John McDouall Stuart

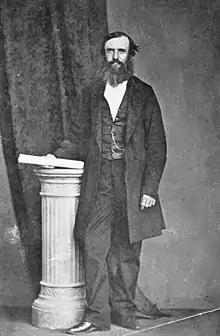

Born in Dysart, Fife, Scotland, Stuart was the youngest of nine children. His father William Stuart was a retired army captain serving as a customs officer. Stuart's parents died in his early teens and so he came under the care of relatives. He graduated from the Scottish Naval and Military Academy as a civil engineer before emigrating to Australia at the age of 23. Stuart was a slight, delicately built young man, standing about 5' 6" tall (168 cm) and weighing less than 9 stone (about 54 kg).